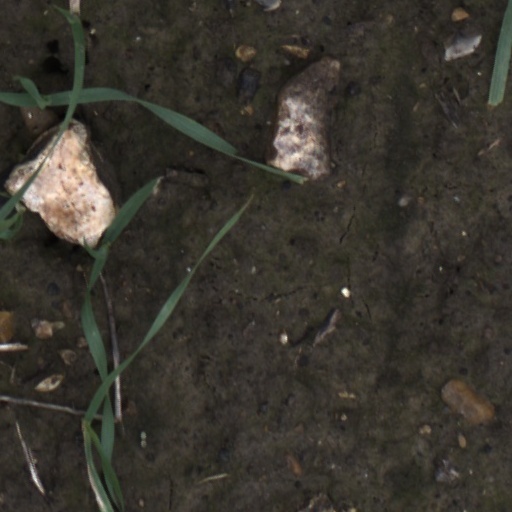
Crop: wheat